Kimballton West 2nd – West 3rd Street Residential District

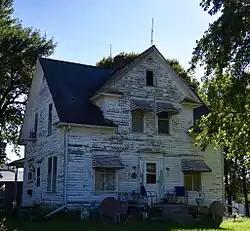
110 W 2nd St.

The Kimballton West 2nd – West 3rd Street Residential District is a nationally recognized historic district located in Kimballton, Iowa, United States. It was listed on the National Register of Historic Places in 1995. At the time of its nomination the district consisted of 82 resources, including 26 contributing buildings, 11 contributing objects, and 27 non-contributing buildings. The district mostly contains houses and outbuildings associated with the dwellings. They are all frame construction with locally produced brick, clay tile block, or concrete block foundations. Most of the lots are large the house size is a matter of taste or preference. For the most part the houses are 1½-stories, but there are also single-story and two-story structures. Residential architectural styles in the district include Queen Anne, Colonial Revival, and American Craftsman. There are no high style examples in the district. The frame, Gothic Revival, Immanuel Lutheran Church (1904) is located on Second Street, and is individually listed on the National Register.